Ladislav Haškovec

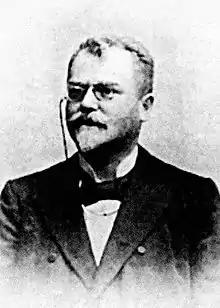

Ladislav Haškovec (18 May 1866 – 16 January 1944) was a Czech neuropsychiatrist, eugenicist and physician. He was a professor of neuropathology at the Charles University in Prague. In November 1901 he coined the term "akathisia" in the journal "Revue neurologique", and with Jean-Martin Charcot provided an initial demonstration to the Paris Neurological Society after noting that two patients were unable to remain seated. In 1905 he founded the first neurological department in the area of today's Czech Republic. He is considered one of the founders of the Czechoslovak neurology.